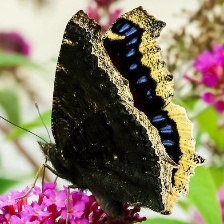
Species: MOURNING CLOAK
Butterfly family (ImageNet category): admiral